Adolphe Reinach

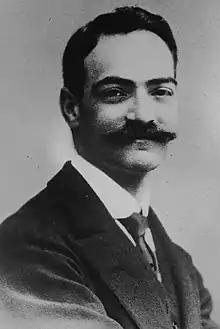
Adolphe Reinach,1910

Adolphe Joseph Reinach (12 January 1887 – 30 August 1914) was a French archaeologist and Egyptologist who participated in excavations in Greece and Egypt and published works on the Gauls.